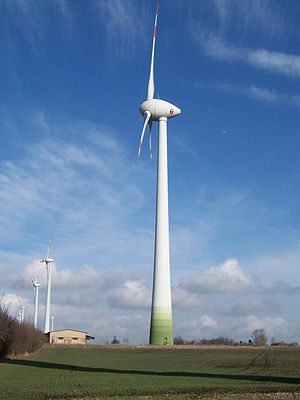
Enercon / Galleri
Enercon GmbH, med hovedsæde i Aurich, Niedersachsen, Tyskland, er blandt verdens fem største vindmølleproducenter. Virksomheden har desuden været markedsledende i Tyskland siden midten af 1990'erne. Enercon har produktionsfaciliteter i Tyskland, Sverige, Brasilien, Indien, Canada, Tyrkiet og Portugal. I Juni 2010, udmeldte Enercon at de ville etablere et irsk hovedkvarter i Tralee.